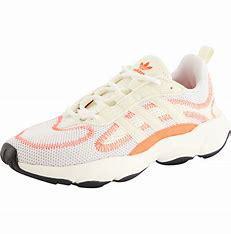
Brand: Adidas
Model: Haiwee